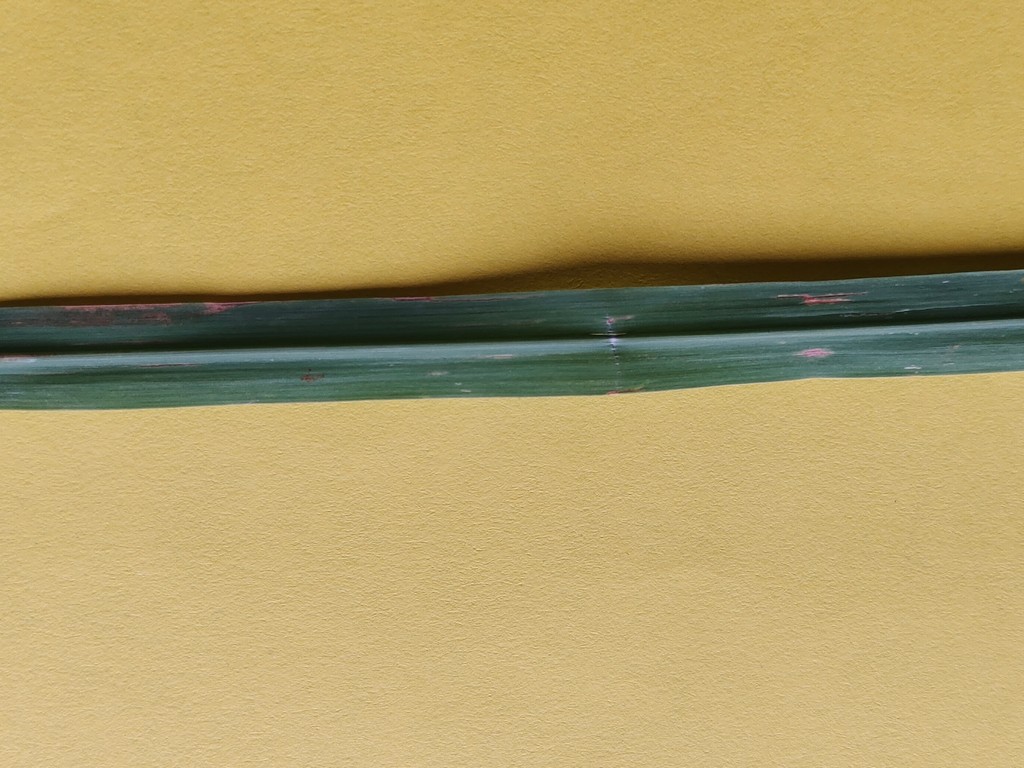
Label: Unhealthy